Monulph

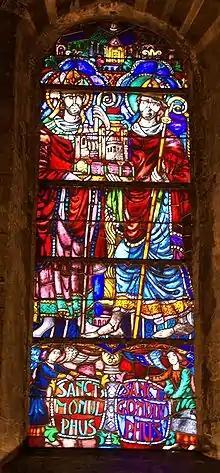
Monulph and Gondulph, stained glass window, Basilica of Our Lady (Maastricht)

Monulph was a sixth-century bishop of Tongeren and Maastricht, and is revered as a Roman Catholic saint.